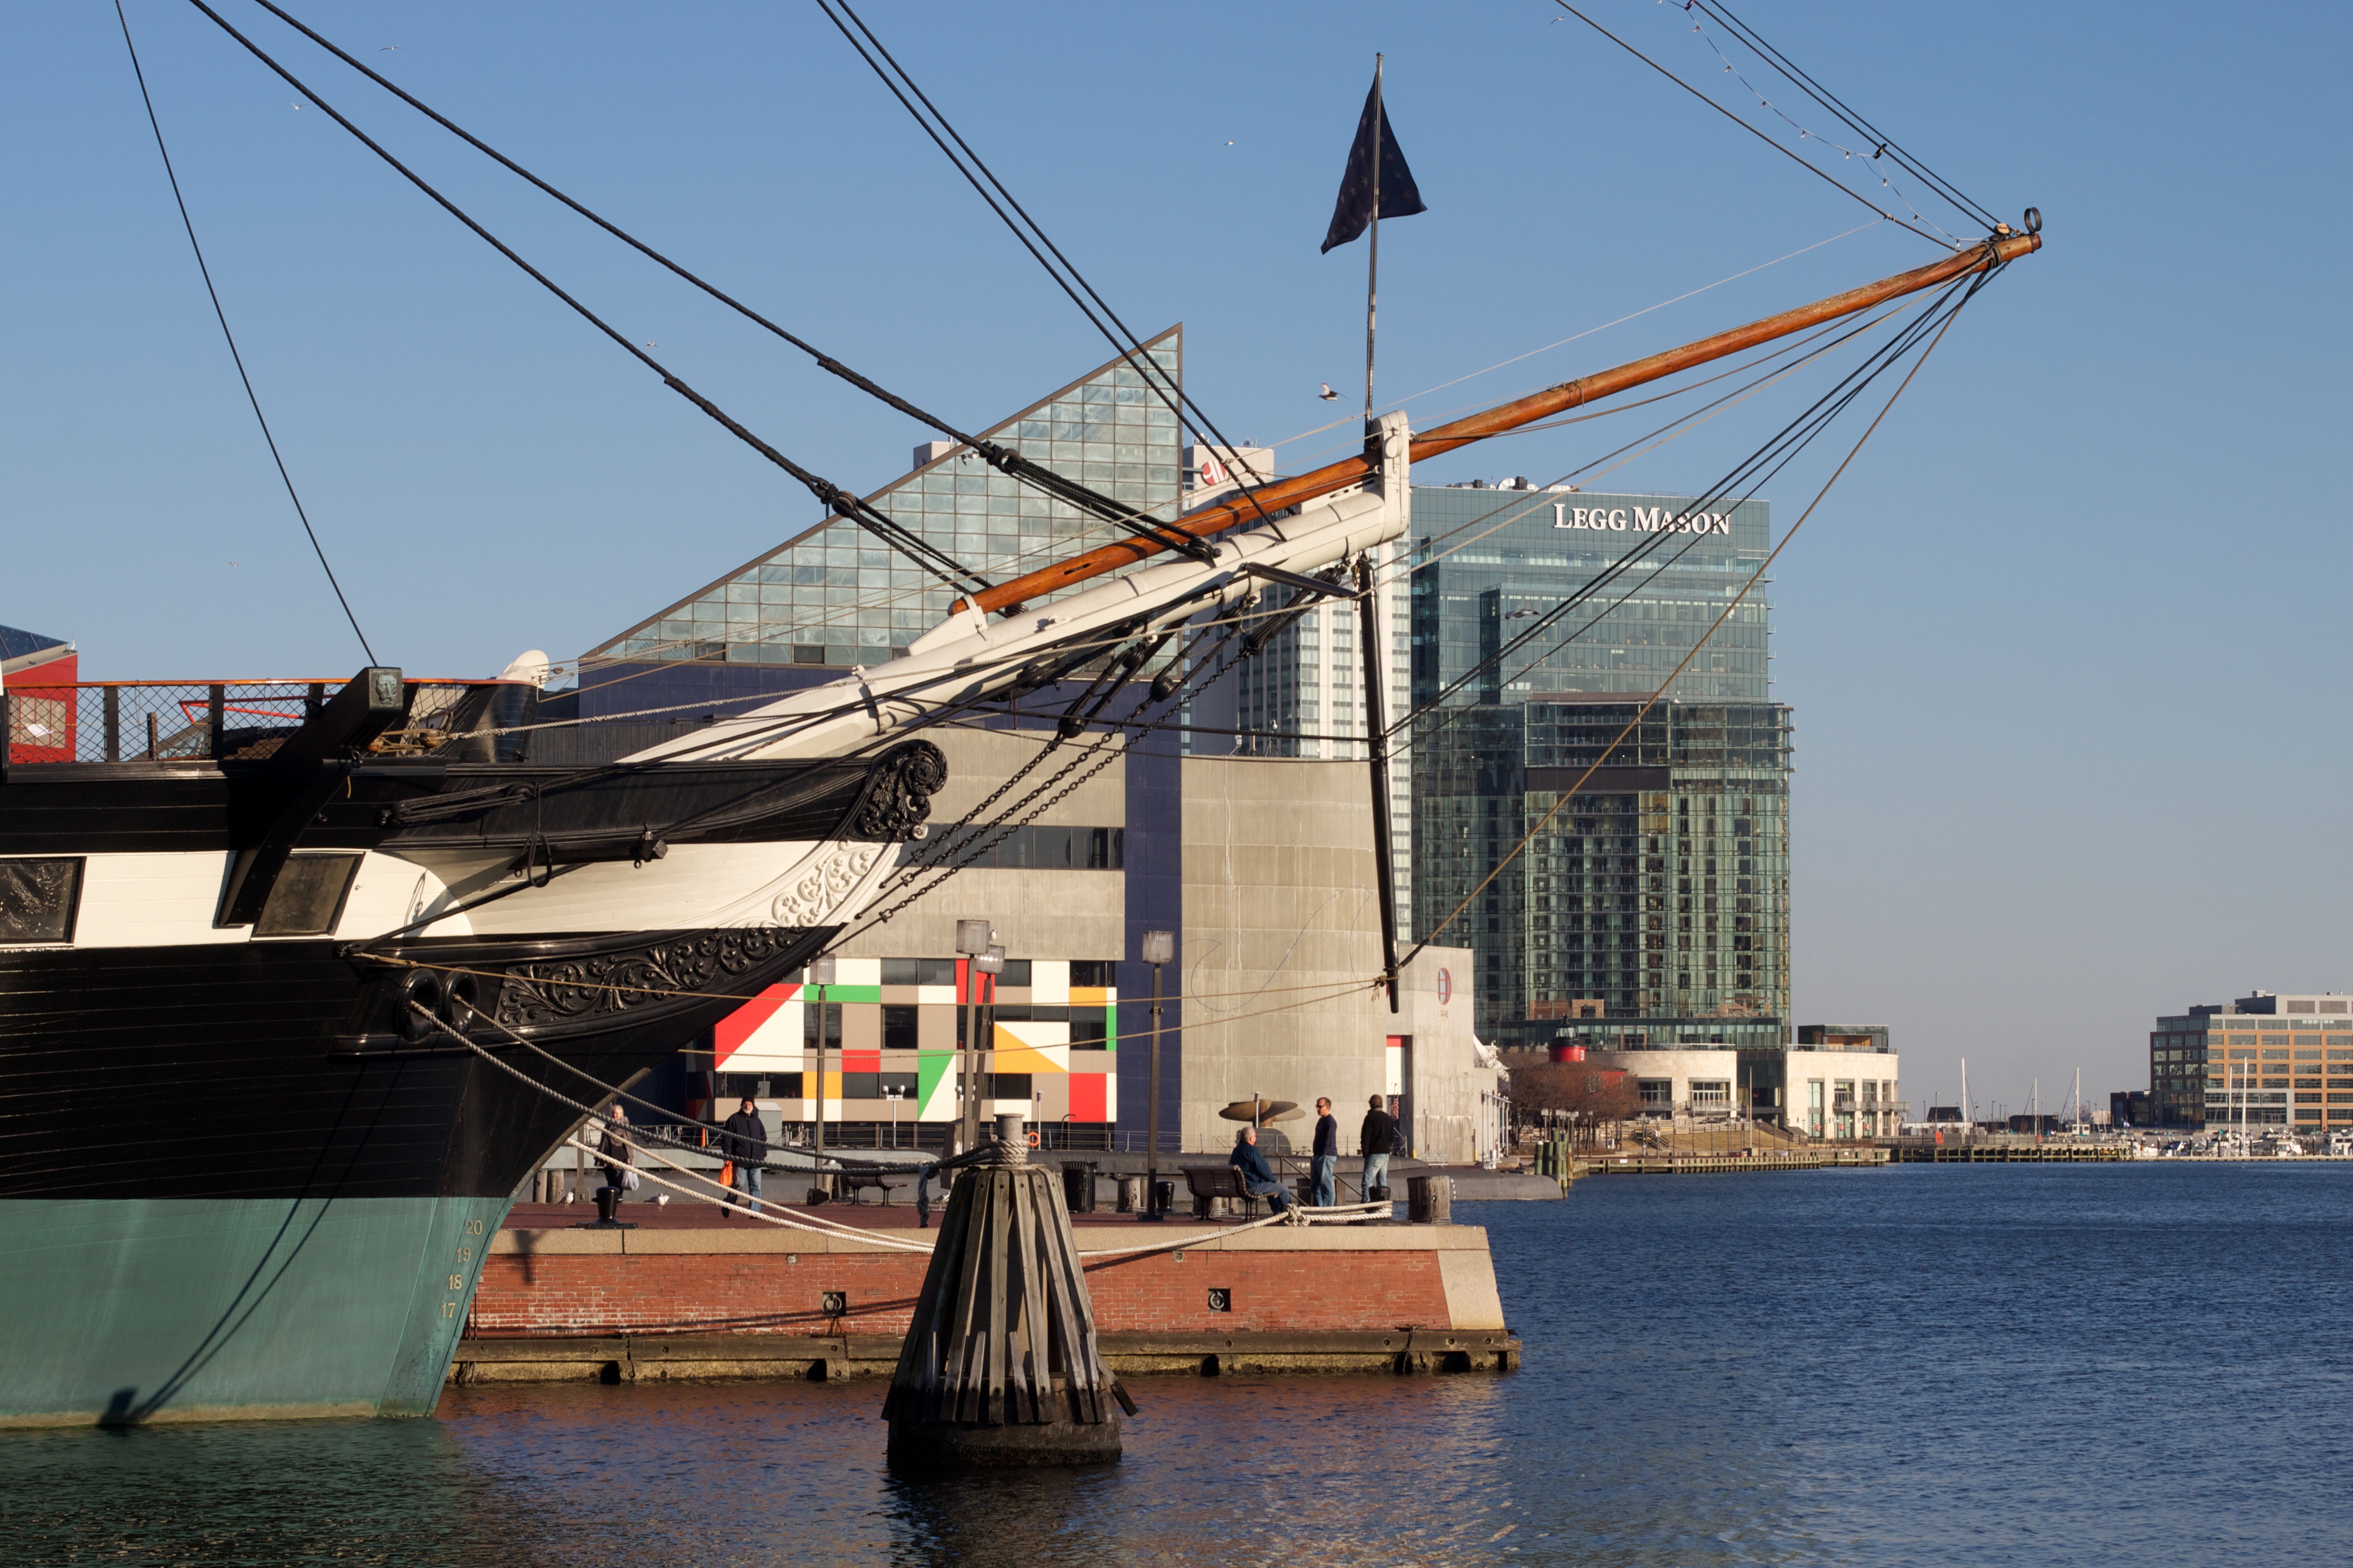
sea, dock, boat, ship, vehicle, mast, harbor, port, cargo ship, waterway, ferry, watercraft, passenger ship, freight transport